Adela Vázquez

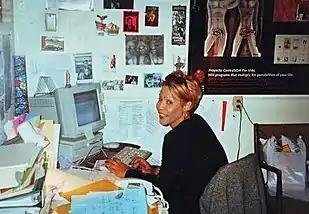
Adela in 1995 at Proyecto ContraSIDA por Vida

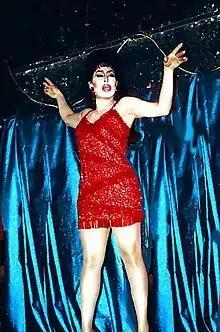
Adela performing at Esta Noche (gay bar)

Through her outreach, Vázquez met a drag queen by the name of La Condonera "The Condom Women," otherwise known as Hector León. Together, Hector and Vázquez formed a group called Las AtreDivas (a portmanteau of the Spanish word atrevida—daring—and diva), which consisted of four drag queens. Las AtreDivas organized and presented on Spanish language shows at the gay bar Esta Noche, highlighting safer sex practices in order to bring awareness to AIDS and contribute funds for local organizations like Proyecto ContraSIDA Por Vida. She is credited with being the first Trans Latina employed to address issues of HIV in San Francisco. Vázquez, also known by her drag name "Adela Holyday" was called a "top notch "drag" performer" and an "aesthetic marker" at night clubs.